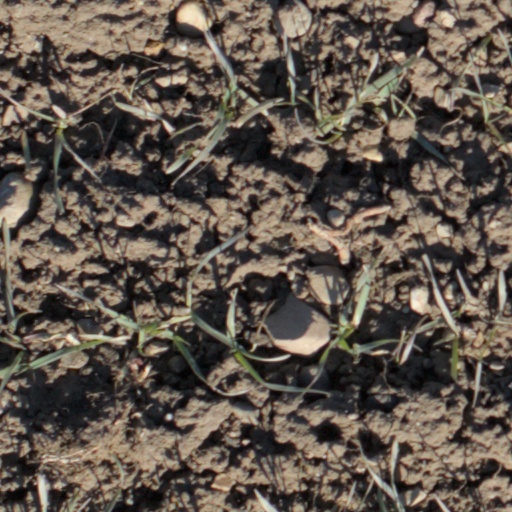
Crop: wheat